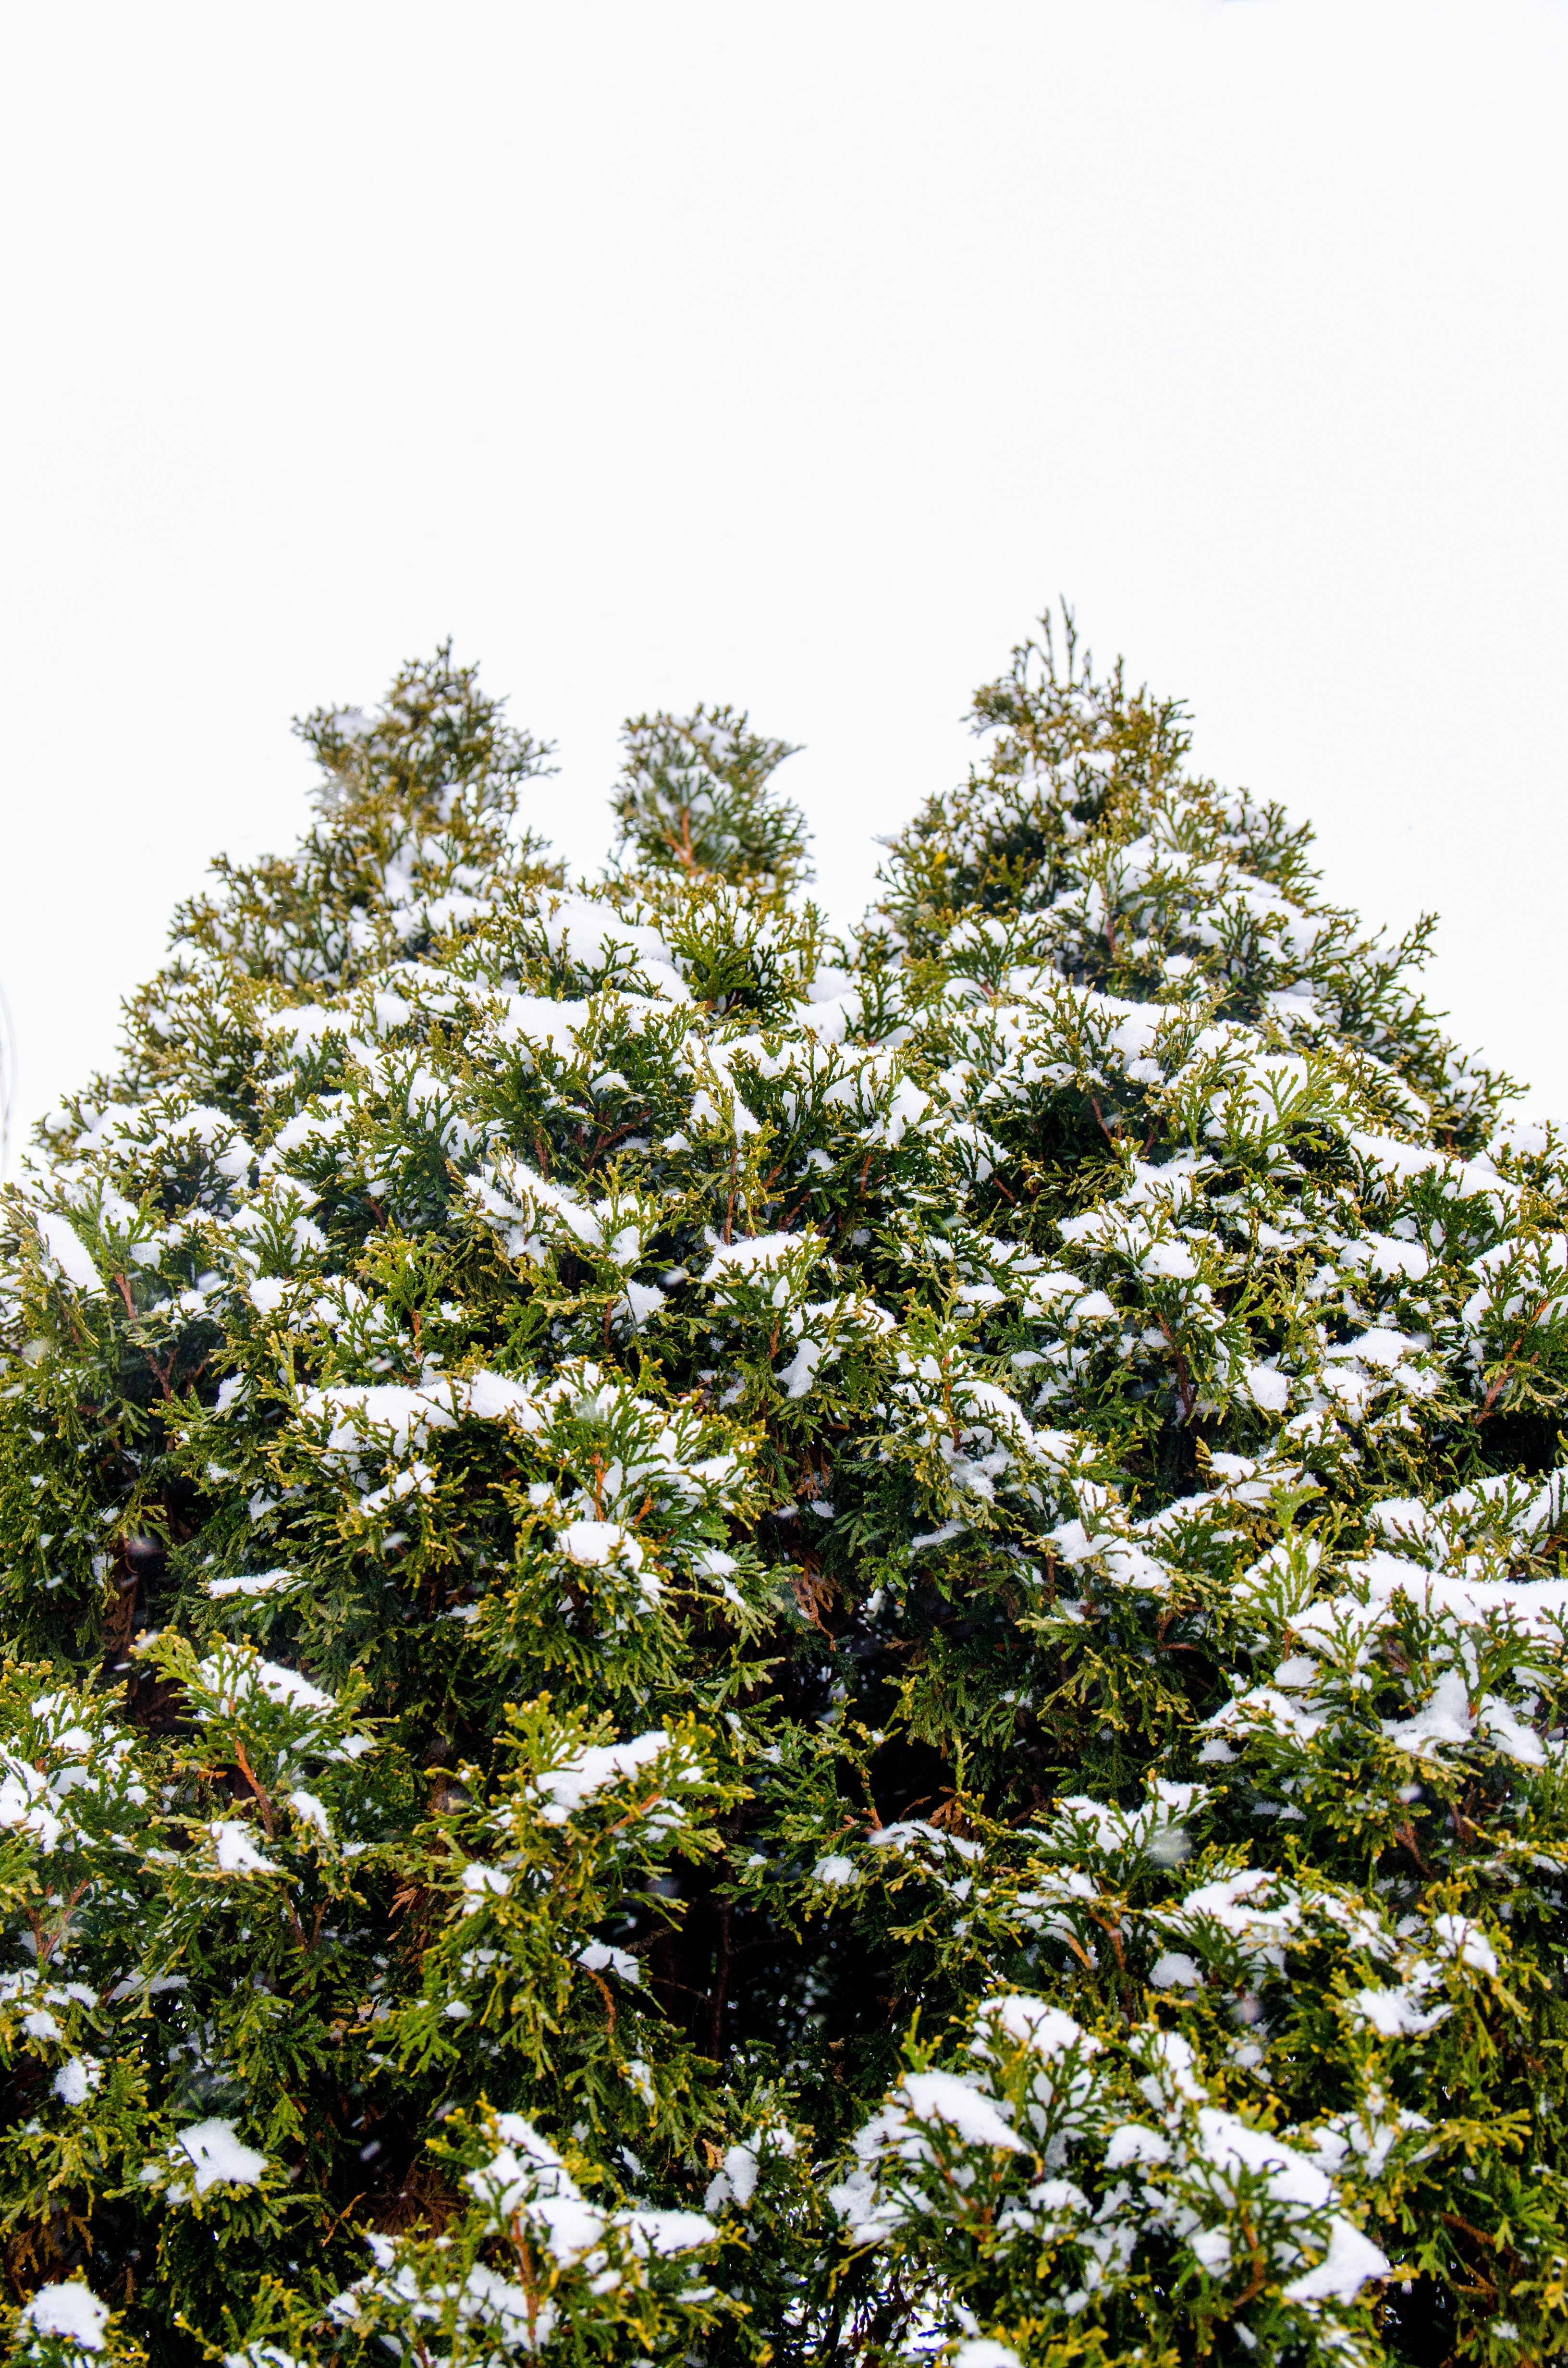
tree, branch, plant, flower, produce, evergreen, fir, conifer, spruce, shrub, flowering plant, woody plant, land plant